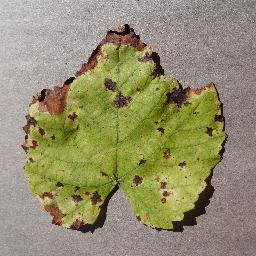
Label: Grape___Leaf_blight_(Isariopsis_Leaf_Spot)